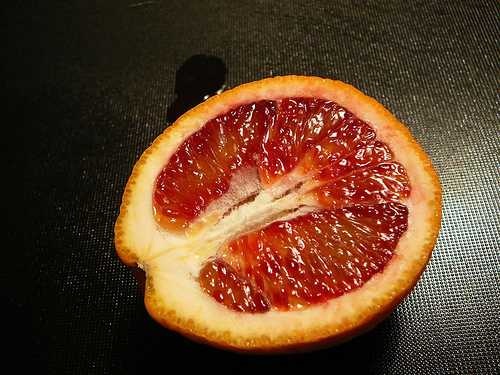
Label: Orange